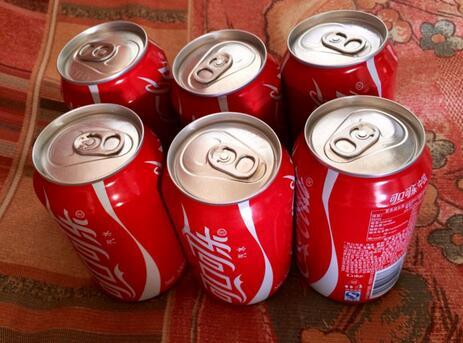
Label: metal